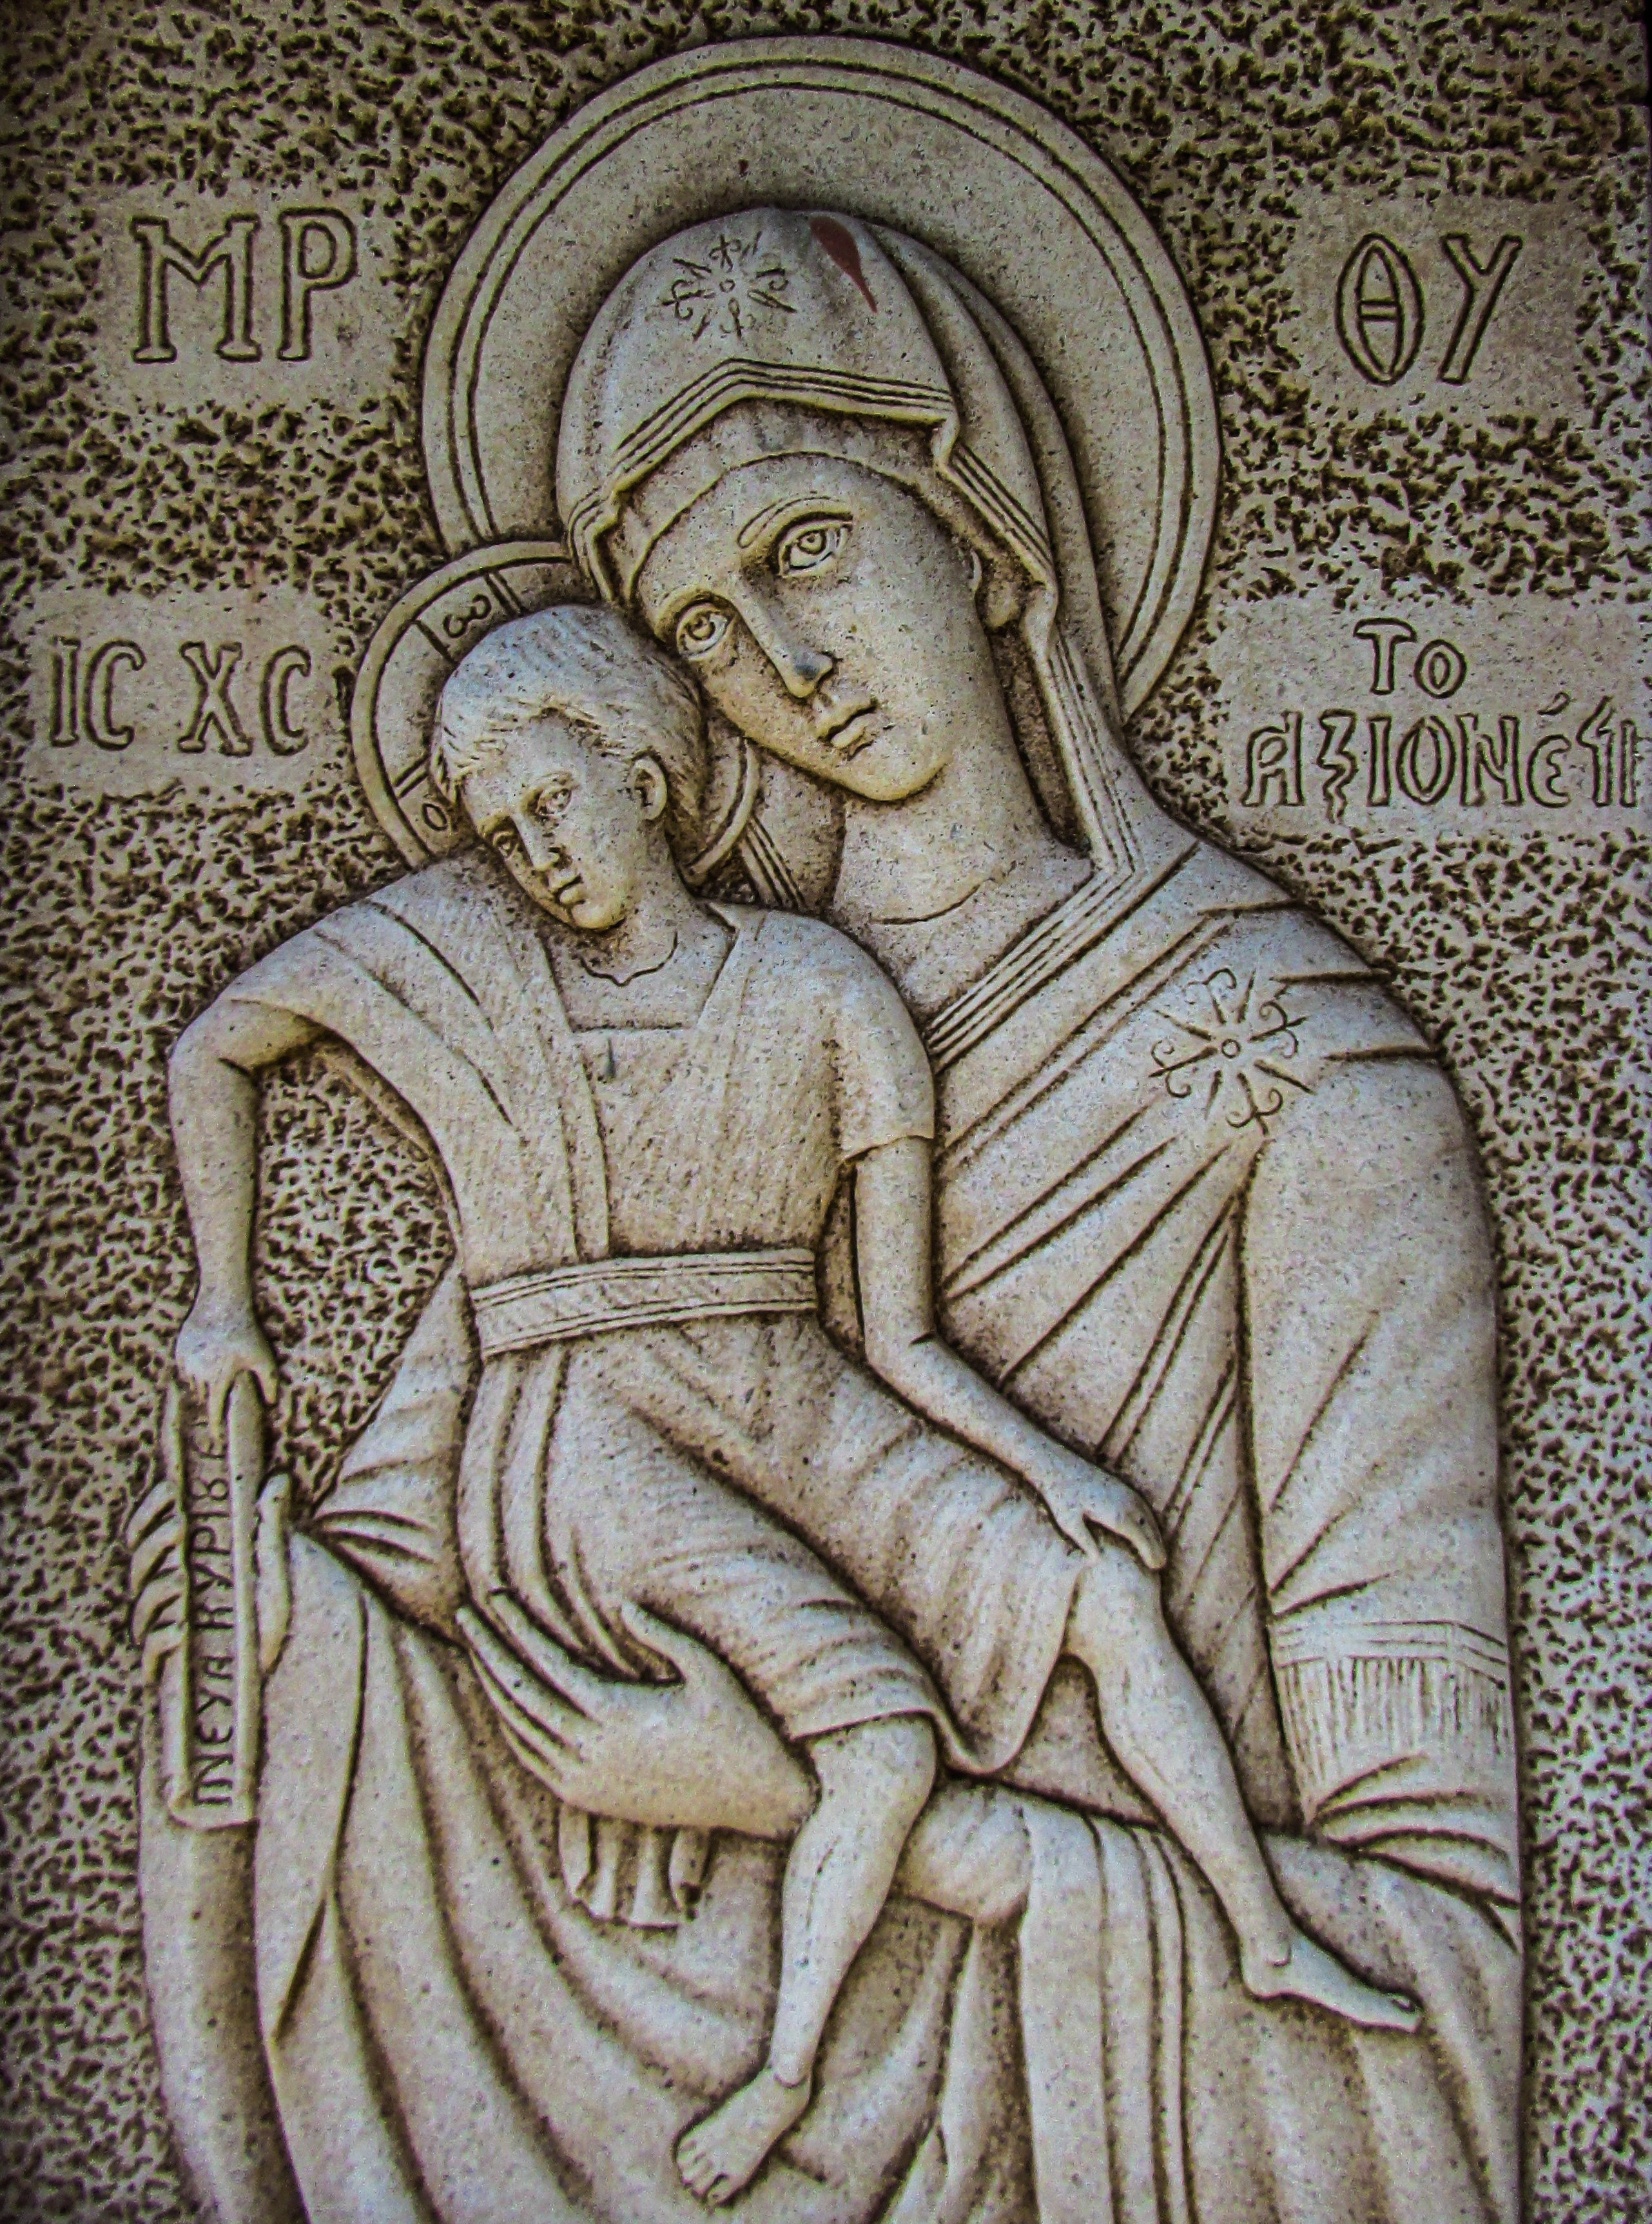
architecture, wall, stone, monument, statue, religion, church, sculpture, art, sketch, drawing, temple, orthodox, carving, relief, engraving, middle ages, cyprus, mythology, stele, ayia napa, archaeological site, stone carving, virgin mary, ancient history, axion esti, maya civilization, classical sculpture